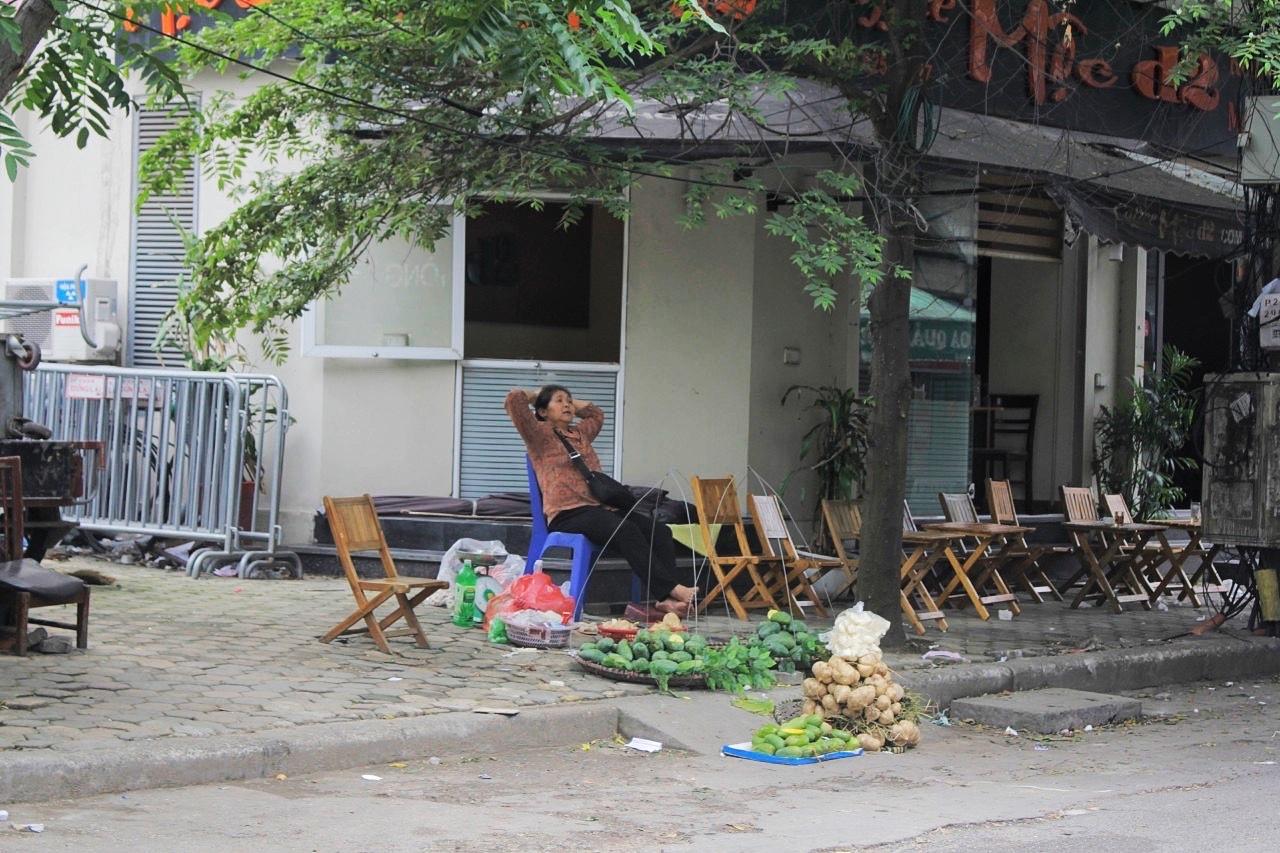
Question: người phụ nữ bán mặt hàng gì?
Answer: người phụ nữ bán trái cây